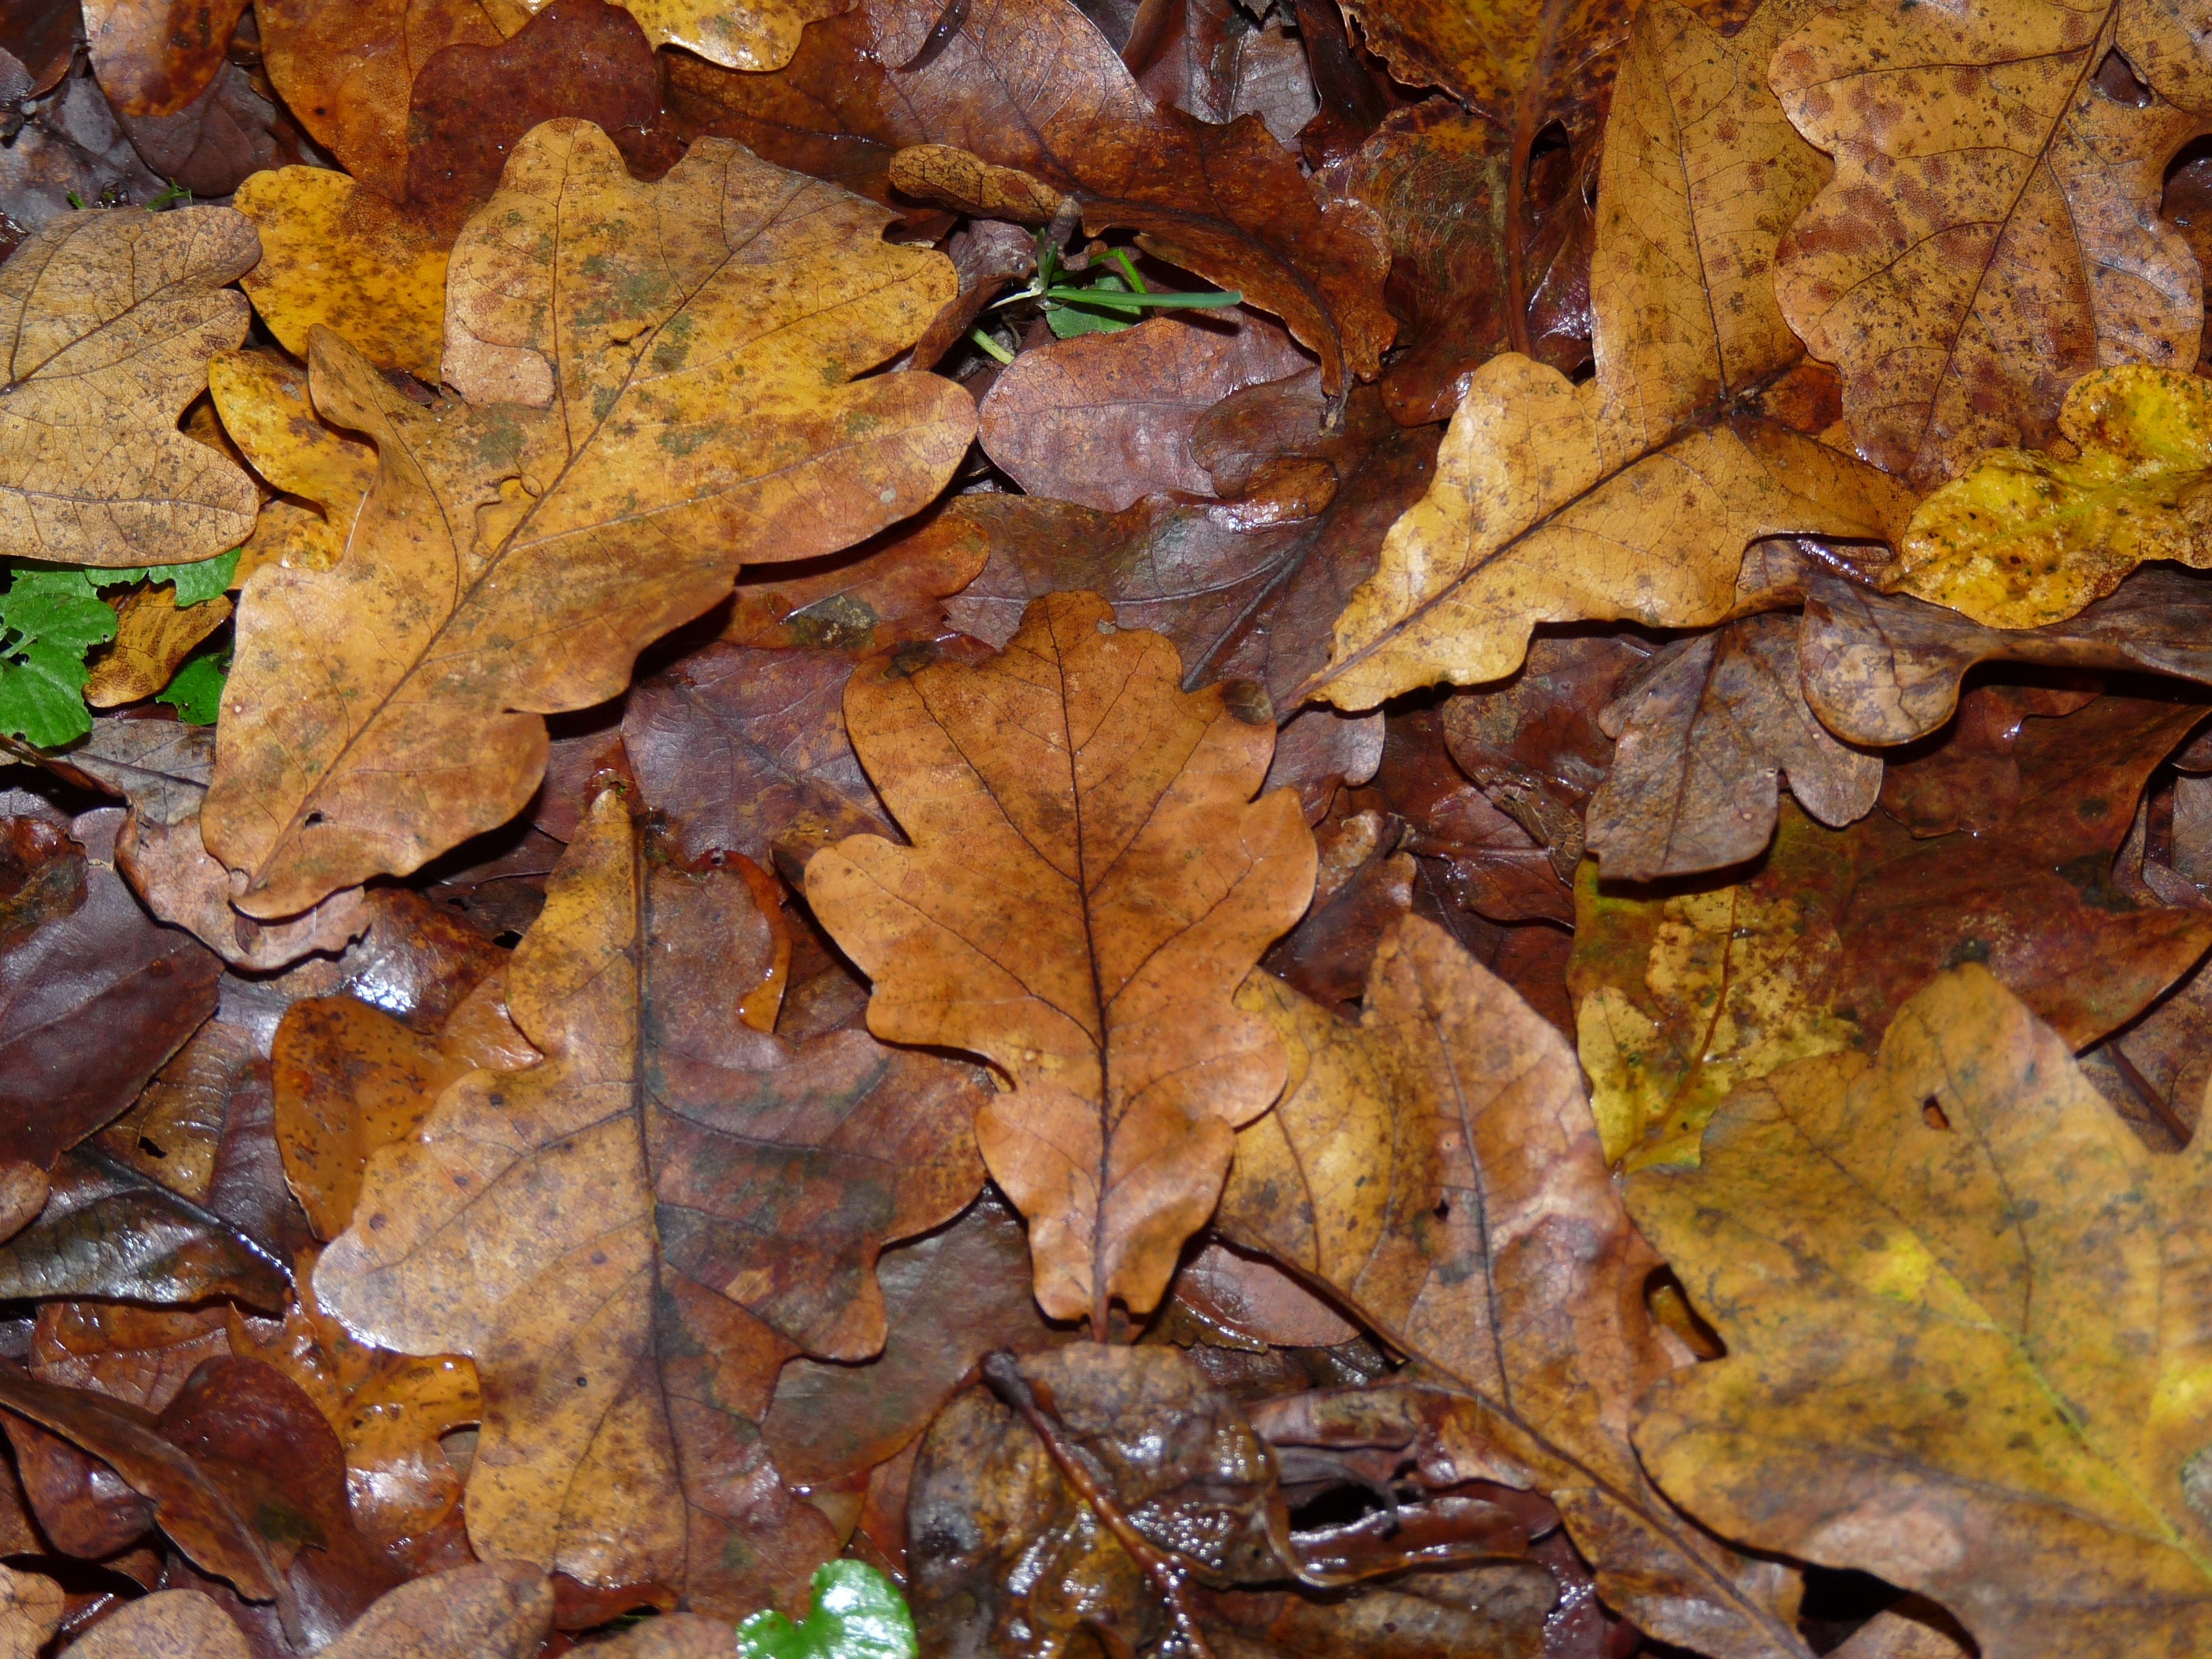
tree, nature, branch, plant, leaf, fall, trunk, foliage, orange, golden, red, natural, autumn, soil, yellow, garden, season, maple tree, maple leaf, leaves, deciduous, oak, october, autumnal, flowering plant, woody plant, land plant